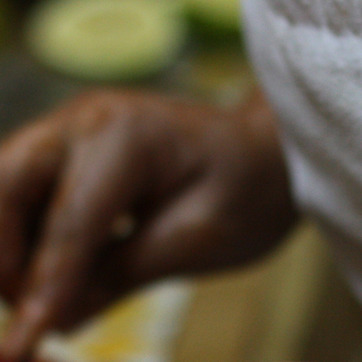
Material: skin